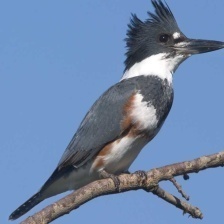
Species: BELTED KINGFISHER
Scientific name: MEGACERYLE ALCYON